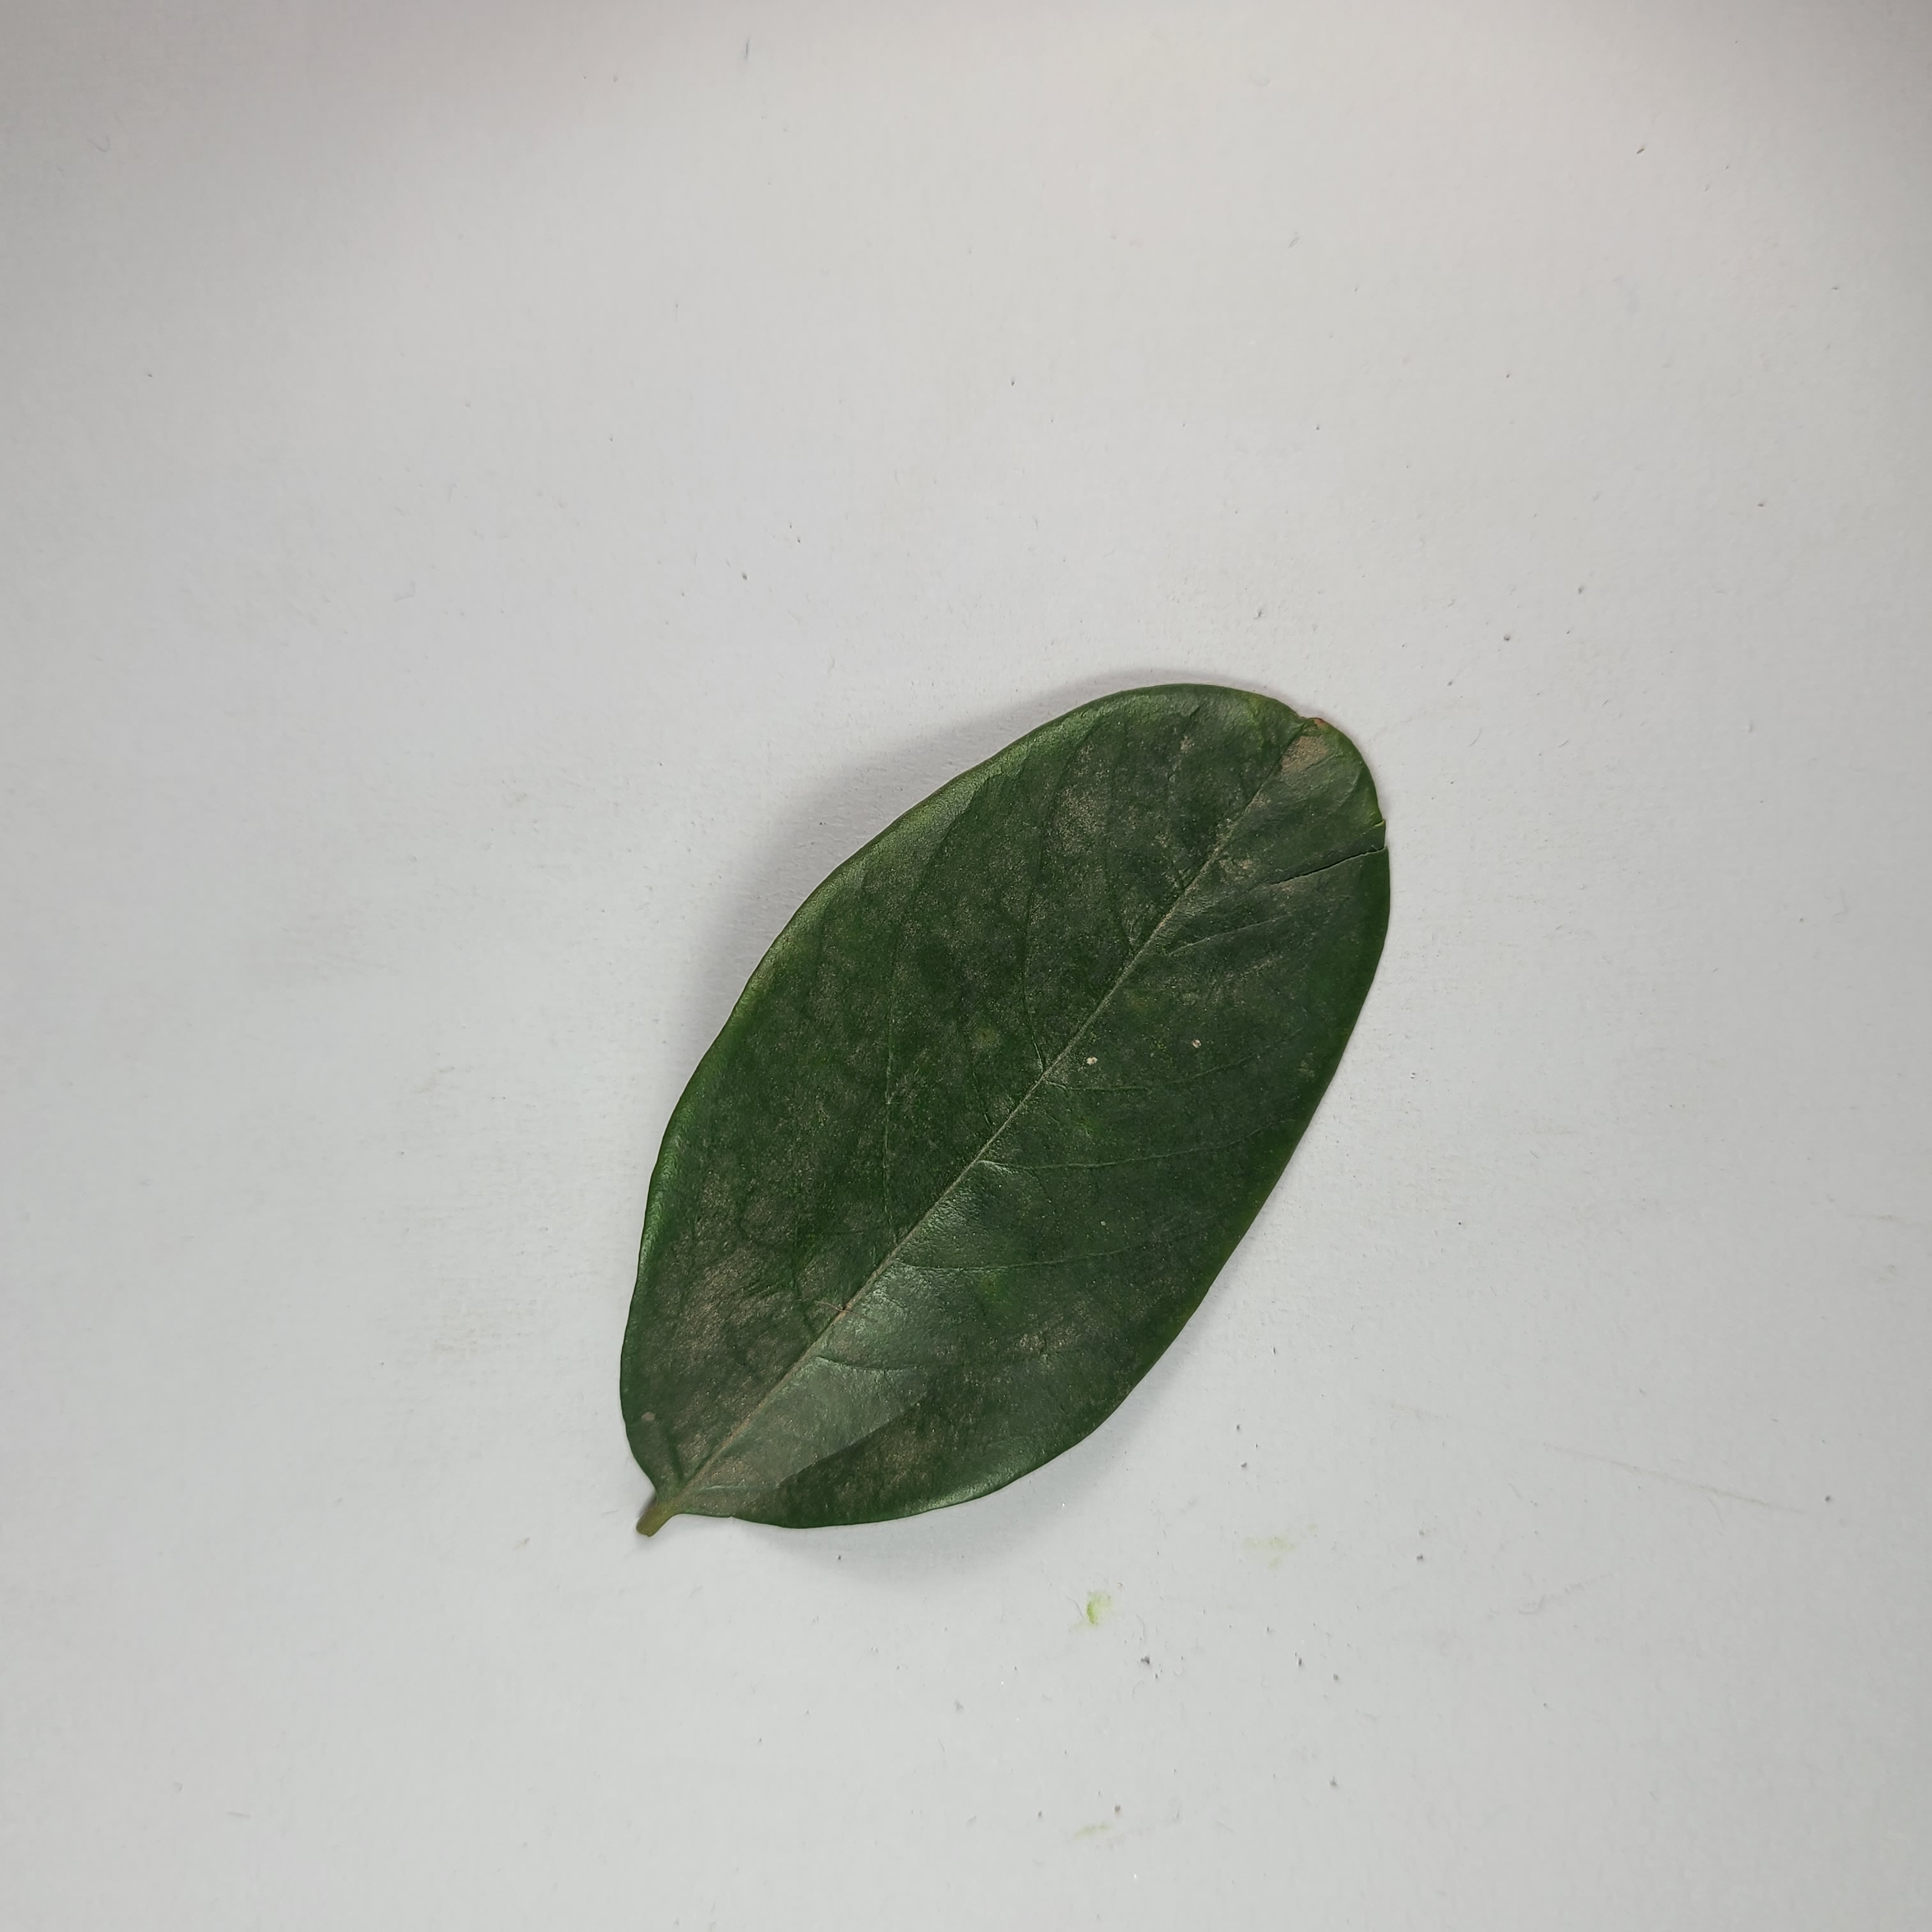
Label: Healthy Leaves